Mary's Blood

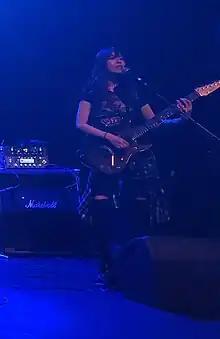
Saki is the principal composer of music in the band.

Guitarist Eri was the main composer of songs in the initial lineup of Mary's Blood. Since joining in 2012, guitarist Saki has taken over this role. When writing for the band, she composes practically everything in the song, except for some drum fills that Mari comes up with. When vocalist Eye composes songs, she does so on piano because she can not play guitar. Rio has stated that the other members write the "so-called good songs," so the bassist believes she is responsible for bringing a different element via her own compositions. For example, "High 5" came from her love of punk rock, while "Hello" was inspired by "Dancing Queen". Eye is the main lyricist, and she writes them after receiving the melody from whoever wrote the song. The singer said that while there are times she would like to use English because it sounds cool, Japanese words have multiple meanings and sometimes conveying meaning is more important. Because she usually writes the lyrics, Eye also normally suggests the track order of albums based on their stories.